Betty Pettersson

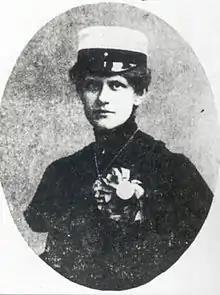
Betty Pettersson, the first woman to study in a Swedish university.

Betty Maria Carolina Pettersson (14 September 1838 – 7 February 1885), was a Swedish teacher. She became the first official female university student in Sweden in 1871. She was also the first female student of Uppsala University, the first woman in Sweden to have graduated from a university, and the first woman to have been a teacher at a gymnasium.